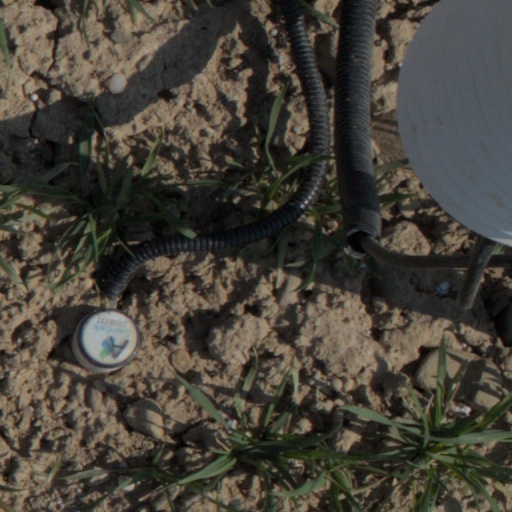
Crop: wheat